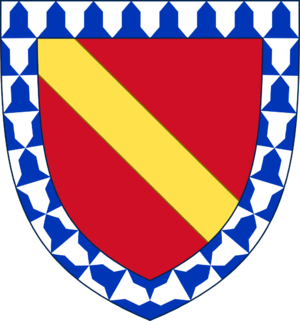
Armoiries de Gilbert Motier de La Fayette, compagnon de Jeanne d'Arc
Une fois le siège d'Orléans levé et après la bataille de Patay, l'étau anglo-bourguignon est desserré. Jeanne d'Arc convainc le dauphin Charles d’aller se faire sacrer à Reims. Cette chevauchée au cœur du territoire contrôlé par les Bourguignons est couronnée de succès et donne à Charles VII le trône dont il avait été évincé par le traité de Troyes.